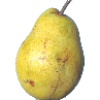
Label: pear_monster